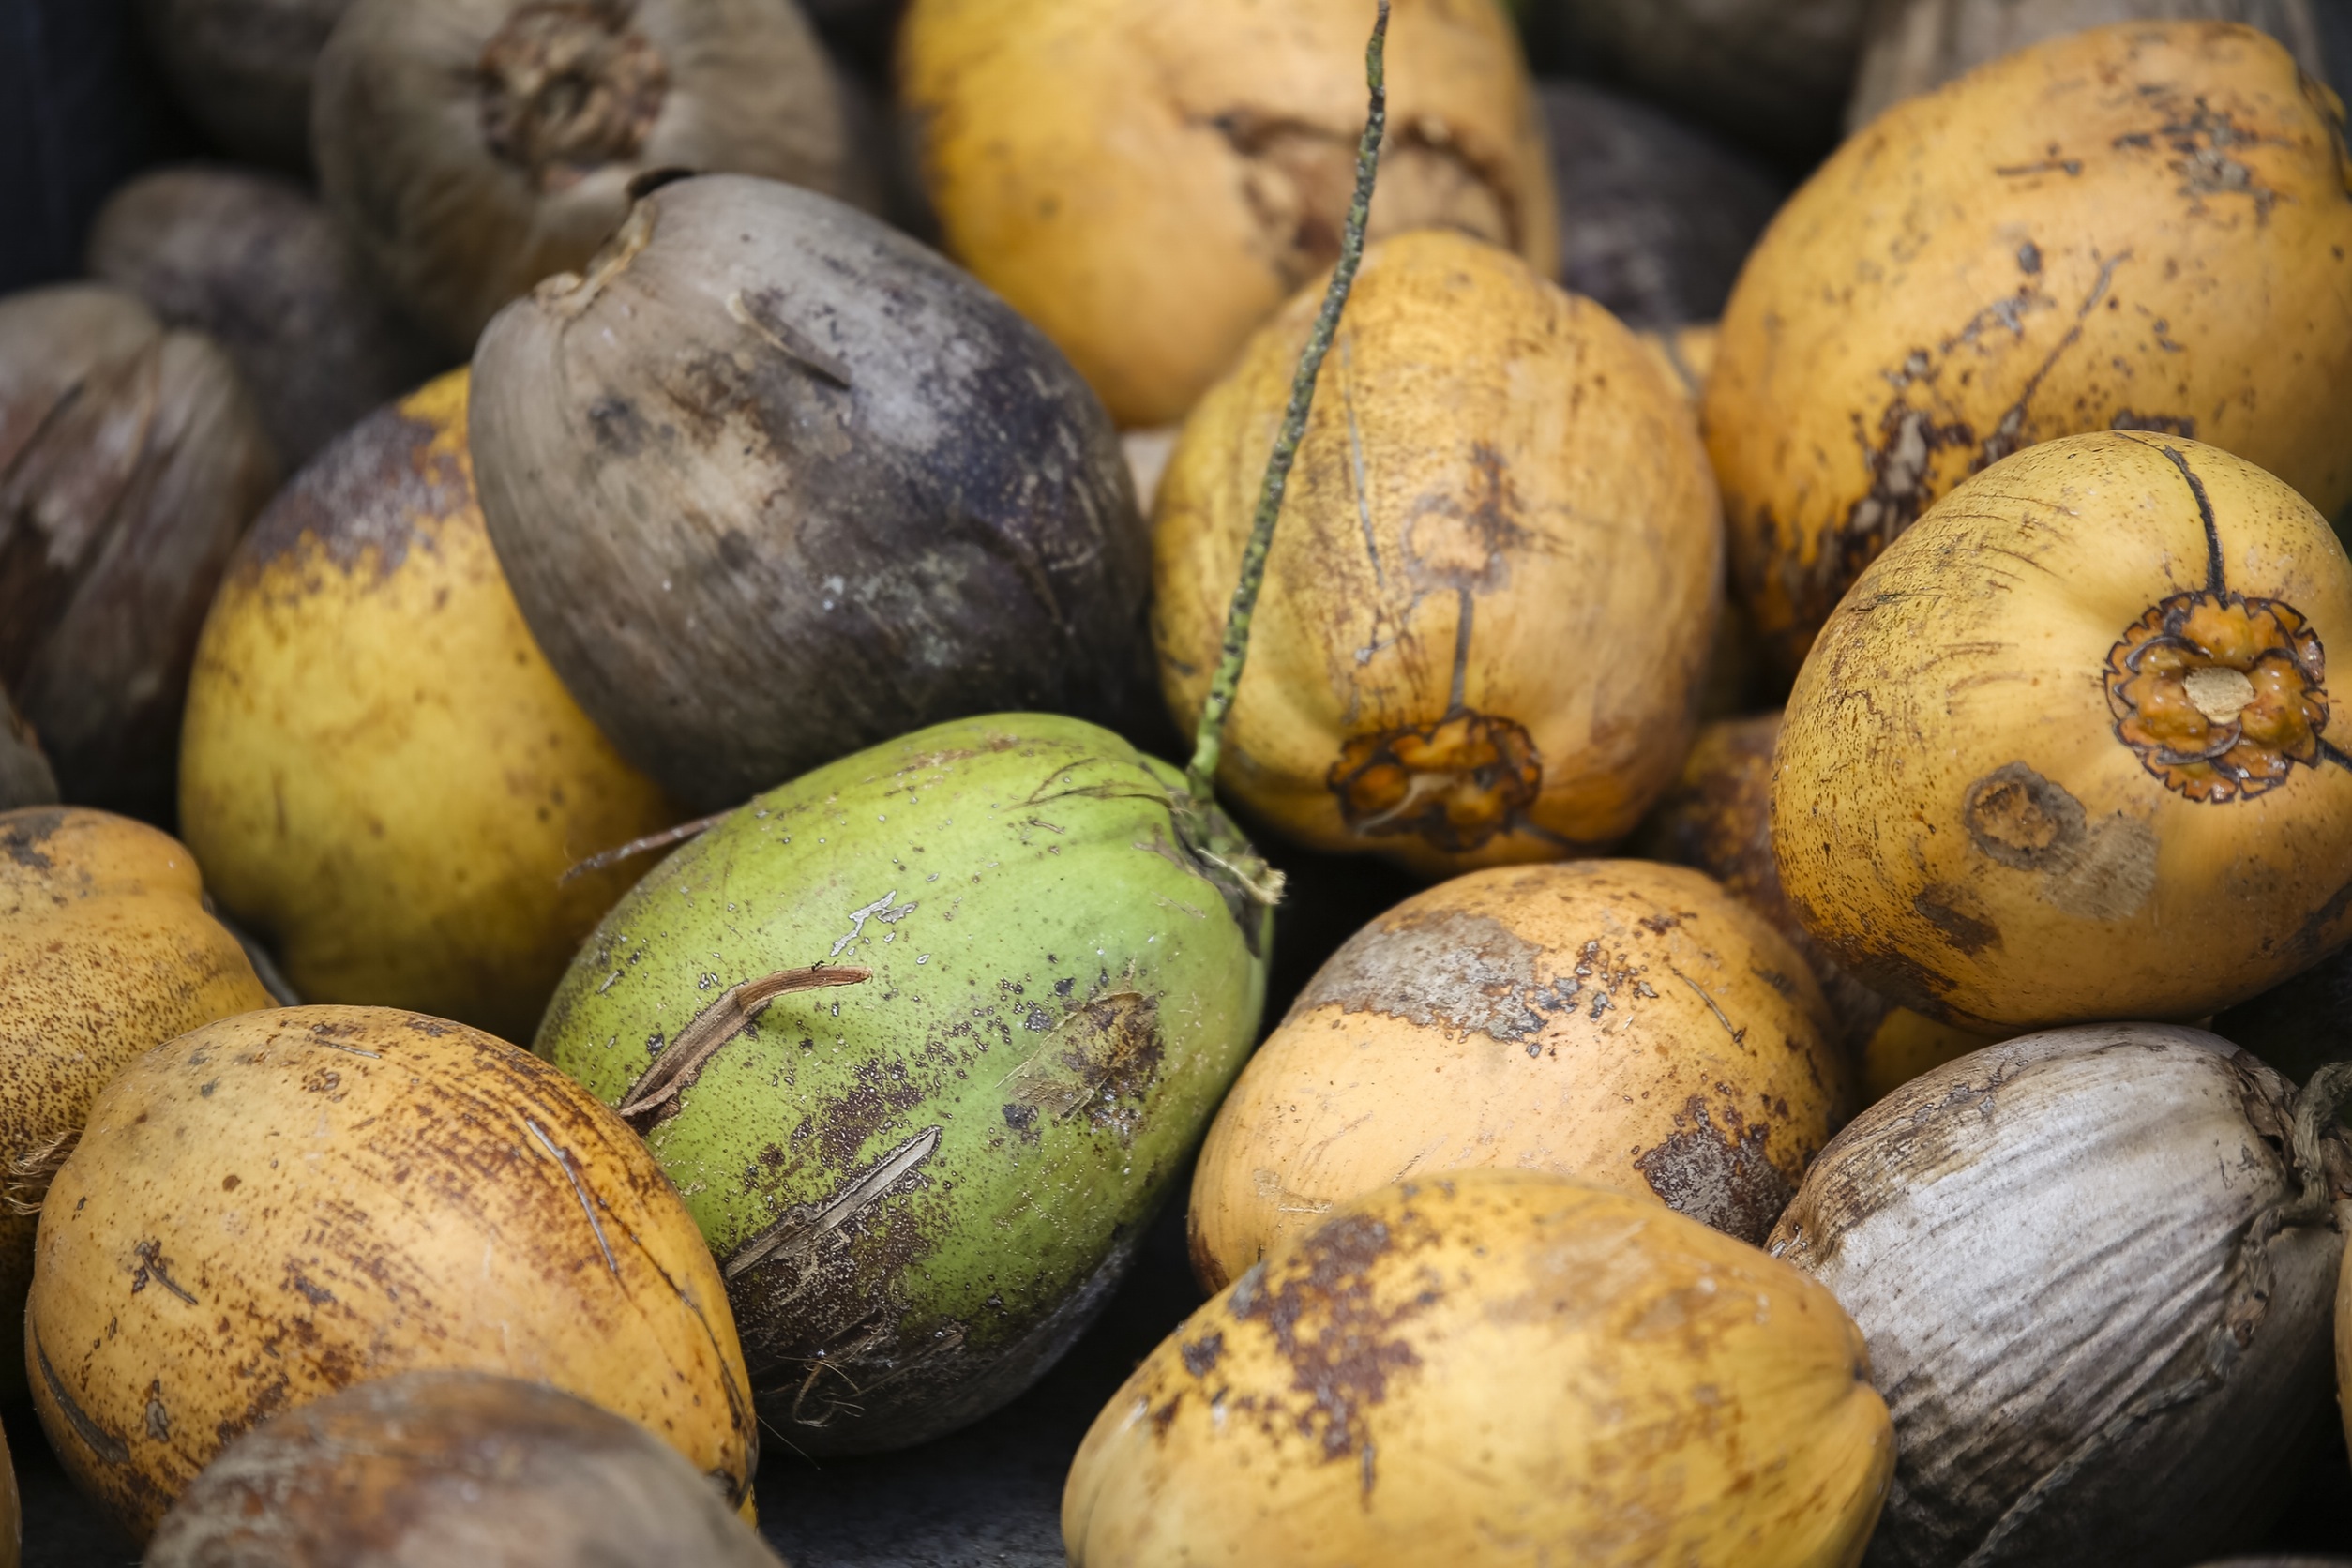
nature, plant, summer, ripe, food, green, produce, vegetable, tropical, natural, fresh, brown, healthy, freshness, gourd, coconut, nutrition, vegan, vegetarian, raw, calabaza, exotic, flowering plant, winter squash, land plant